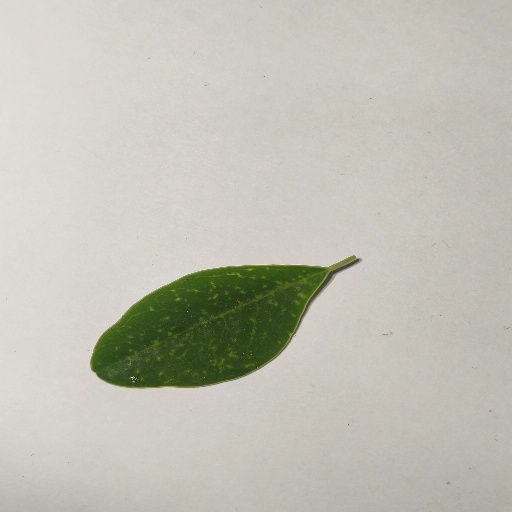
Species: Sojina
Leaf condition: Healthy Leaf